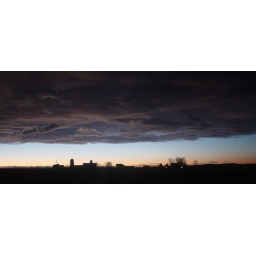
I love the play of all the different levels in the clouds in the sky the most.